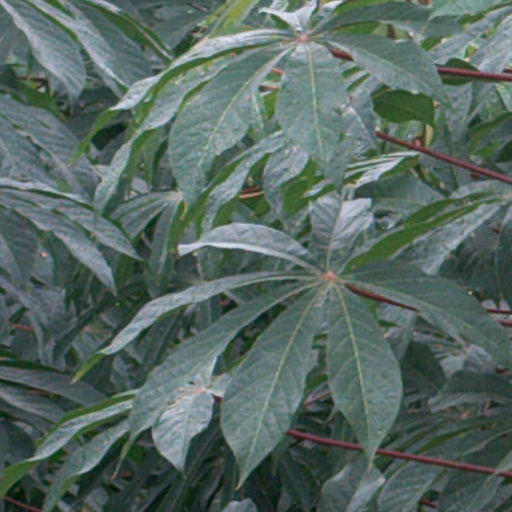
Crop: cassava